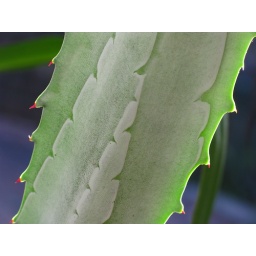
I like how the red thorns contrast against the green leaf.